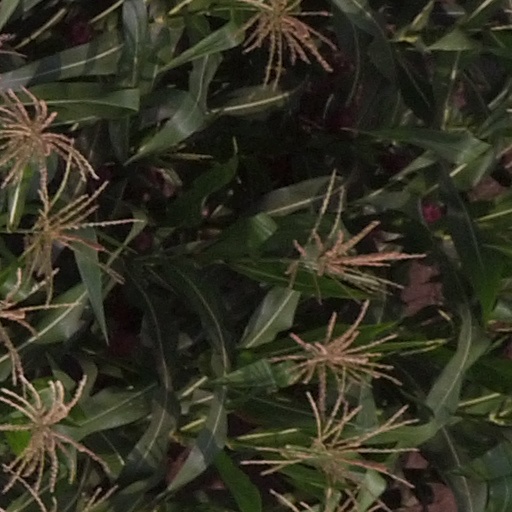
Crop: maize; corn